Goriška

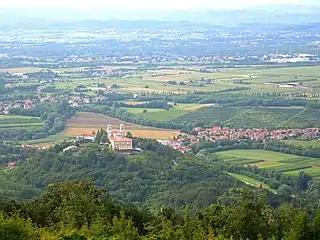
The plain at the confluence of the Soča and Vipava rivers. In the foreground, Miren Castle and the village of Bilje.

Goriška is a historical region in western Slovenia on the border with Italy. It comprises the northern part of the wider traditional region of the Slovenian Littoral ("Primorska"). The name "Goriška" is an adjective referring to the city of Gorizia, its historical and cultural centre.